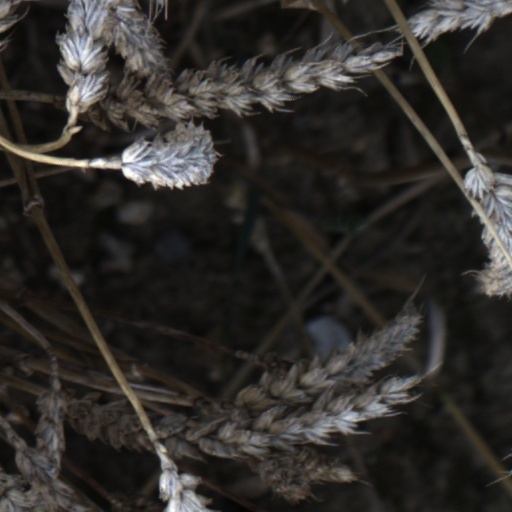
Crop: wheat